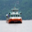
Label: ship